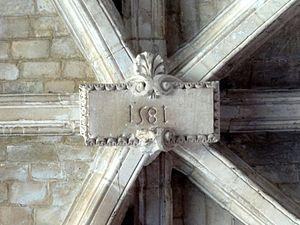
Déambulatoire nord-est, clé de voûte.
L'église Saint-Martin est une église catholique paroissiale située à Mareil-en-France, en France. De l'extérieur, seuls le clocher et la façade occidentale du milieu du XIXᵉ siècle sont visibles depuis le domaine public, et dénués d'intérêt. Tout le reste de l'église a été édifié pendant une unique campagne de construction au début du dernier quart du XVIᵉ siècle, et séduit par l'homogénéité et la qualité de son architecture Renaissance. L'ordonnancement et la sculpture monumentale portent la signature artistique du maître-maçon Nicolas de Saint-Michel, de Luzarches, et montrent une ressemblance frappante avec l'église Saint-Martin d'Attainville. À l'instar de toutes les autres églises bâties par le même architecte, le voûtement d'ogives et la disposition générale sont hérités de l'architecture gothique, mais si l'on ne regarde que les supports, l'on pourrait se croire dans un édifice antique. Ce qui distingue l'église de Mareil-en-France est son plan exceptionnel avec déambulatoire complet, sans chapelles rayonnantes, mais avec une enfilade de chapelles peu profondes tout autour de l'église, grâce à des contreforts tournés vers l'intérieur.